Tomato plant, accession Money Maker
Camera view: vertical (180 deg); turntable rotation: 180 degrees
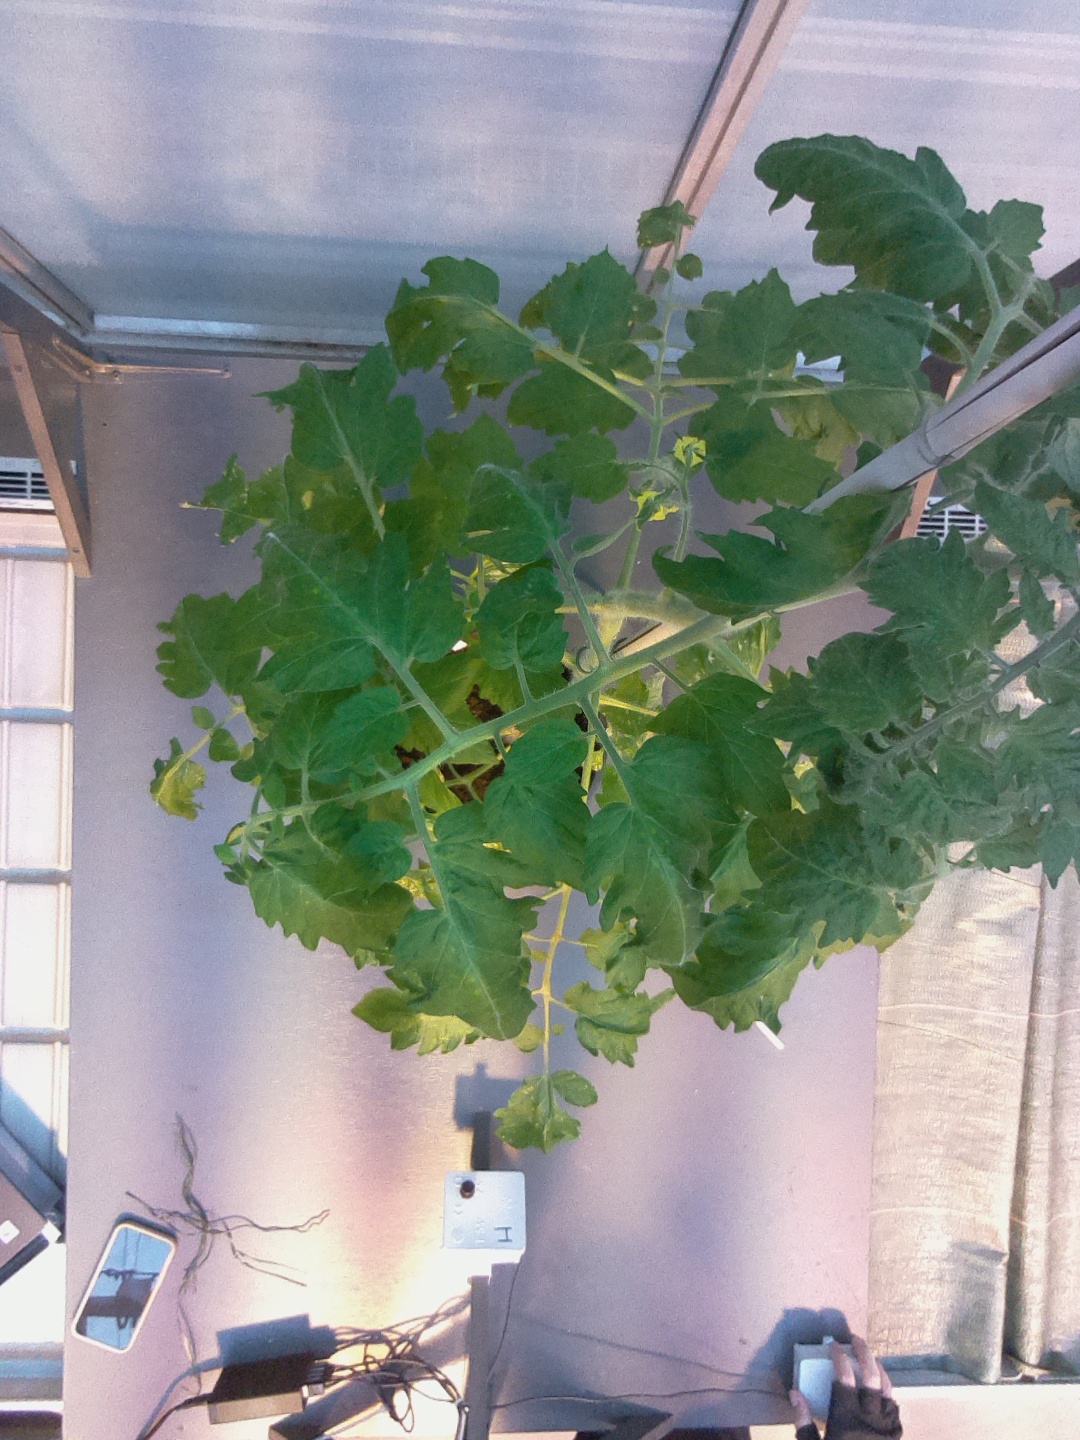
BBCH growth stage 62: 20%-30% of flowers open